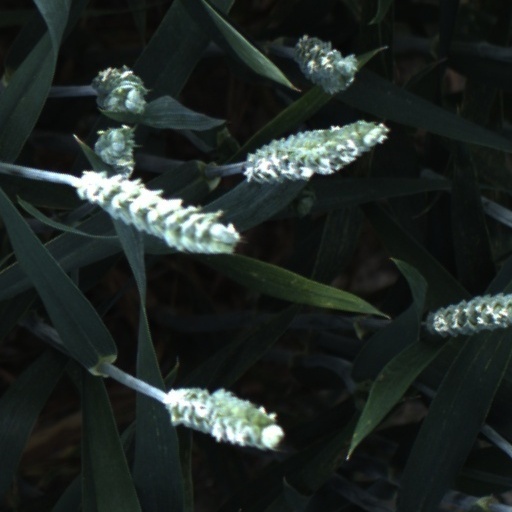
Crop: wheat